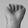
ASL letter: A